Taunton railway station

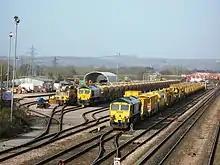
Freightliner Class 66 locomotives in Fairwater Yard

A marshalling yard was opened to the west of the station on 30 July 1946. It was used for many years by the British Railways' Civil Engineer and was home to a Ruston & Hornsby 0-6-0 diesel shunter, PWM652. After the end of this permanent way work the sidings were little used, mainly being a place to store unwanted or damaged wagons.